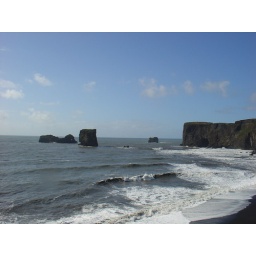
These rock outcroppings are said to be trolls that ventured off the island and froze in the water